William Boericke

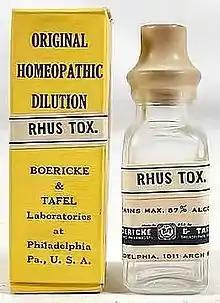
Homeopathic remedy "Rhus toxicodendron", derived from poison ivy.

When William Boericke graduated from public high school in Cincinnati in 1863, he moved to Philadelphia to work for the Boericke pharmacy. In 1870, Boericke & Tafel opened a branch in San Francisco called "Pioneer Homeopathic Pharmacy", located at 234 Sutter Street. William Boericke ran it from its inception. In 1876, William Boericke moved back to Philadelphia to attend Hahnemann Medical College, where he graduated with an MD in 1880. He then studied at the Vienna Medical School for one year.